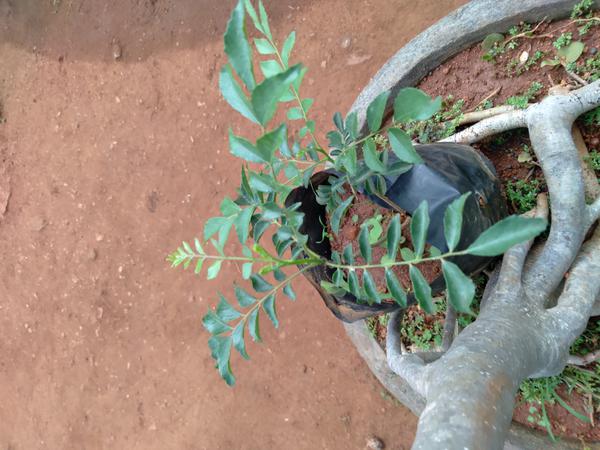
Plant: Curry_Leaf